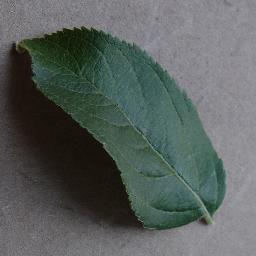
Label: Apple___healthy